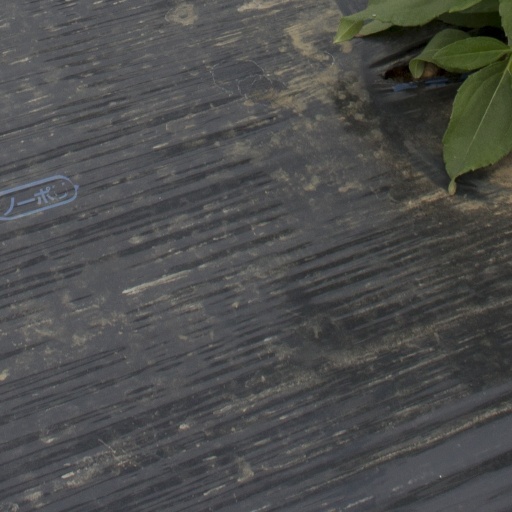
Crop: Jerusalem artichoke